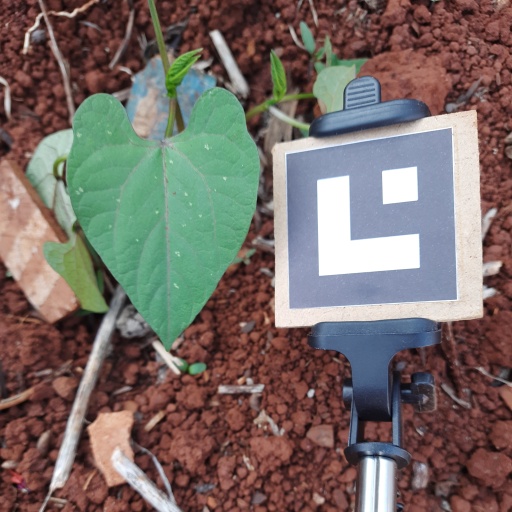
Observations: flat surface, no eating holes, with soild dust, under shade